Land and Sea

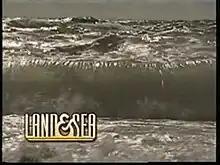

Land and Sea is a locally produced Canadian documentary television show broadcast on CBC Television. It has been on the air since 1964 on CBC owned-operated station CBNT in St. John's, Newfoundland and Labrador (interrupted only by a short cancellation in the early 1990s, but revived after an outcry from fans), and is the longest-running regional television program on CBC Television. Originally a black-and-white program, it began broadcasting in colour in the late 1960s. There is also a Maritime version of "Land and Sea" which is broadcast on the full CBC network on Sunday afternoons, and episodes from that version are often alternated with Newfoundland-based episodes.